Josh Leivo

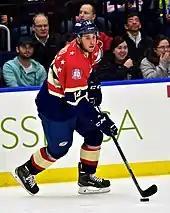
Leivo at the 2016 AHL All-Star Game

In the first year of his new contract, Leivo continued to improve on his previous season's success despite playing fewer overall games due to an injury that derailed the start of his season. After suffering an injury during training camp, Leivo went pointless in five games with the Marlies on a conditioning stint before being declared unfit to play by the Maple Leafs. However, after Peter Holland was traded, Leivo became the team's only extra forward. Leivo eventually made his season debut with the Maple Leafs on December 19. After making his season debut, Leivo failed to become a mainstay in the Leafs lineup until Mitch Marner suffered an injury in mid-February. He scored his first goal of the season in a 7–1 win over the New York Islanders and earned a promotion from the fourth line. He was then slotted into the Leafs' home-ice shutdown line alongside Leo Komarov and Nazem Kadri where he began producing at a rapid rate. However, his health declined in March which disrupted the remainder of his season. Leivo finished the 2016–17 season with 10 points through 13 games. In June, Leivo was one of seven forwards the Leafs placed on their protection list for the 2017 NHL Expansion Draft.